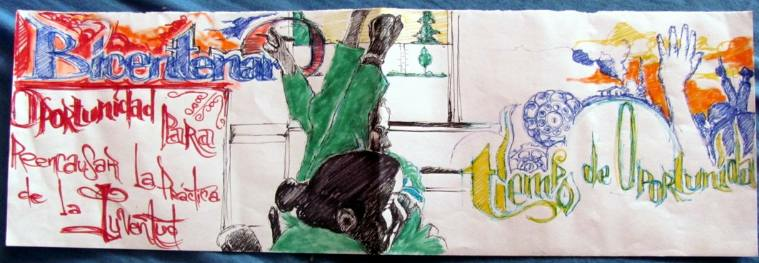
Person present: No